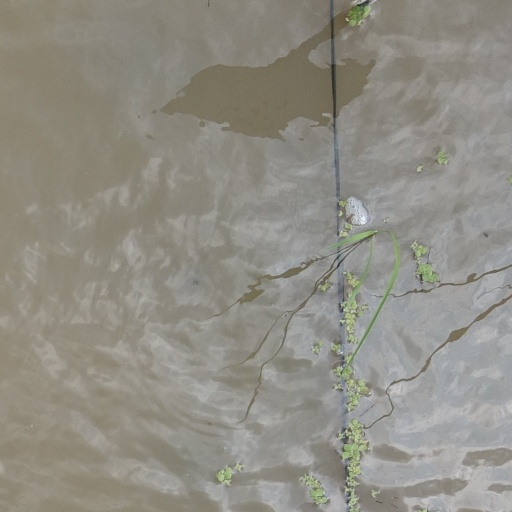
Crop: rice